Portuguese-suited playing cards

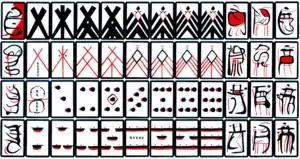
Komatsufuda

Komatsufuda (Japanese: ) is a descendant of "", the first indigenous Japanese deck, named after the Tenshō period (1573–92). When the Tokugawa shogunate banned these cards, manufacturers began to disguise their cards with abstract designs, especially on the court cards and dragon aces. During the 17th century, they were known as "yomi karuta", after a popular Poch-like game. In the 18th century, they became known as "mekuri karuta", after a popular fishing card game. Komatsufuda, however, is still used to play Kakkuri, a descendant of "yomi", found in Yafune, Fukui prefecture.